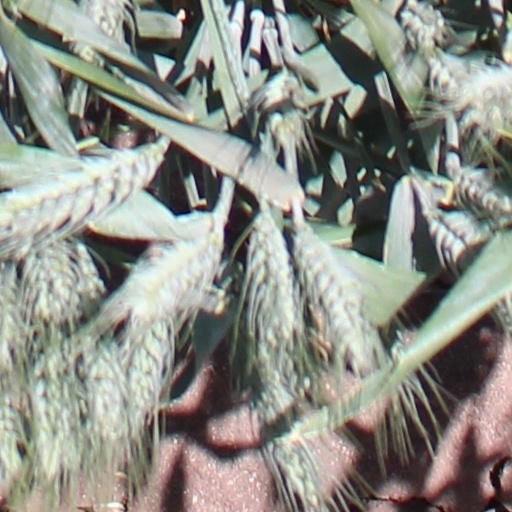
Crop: wheat